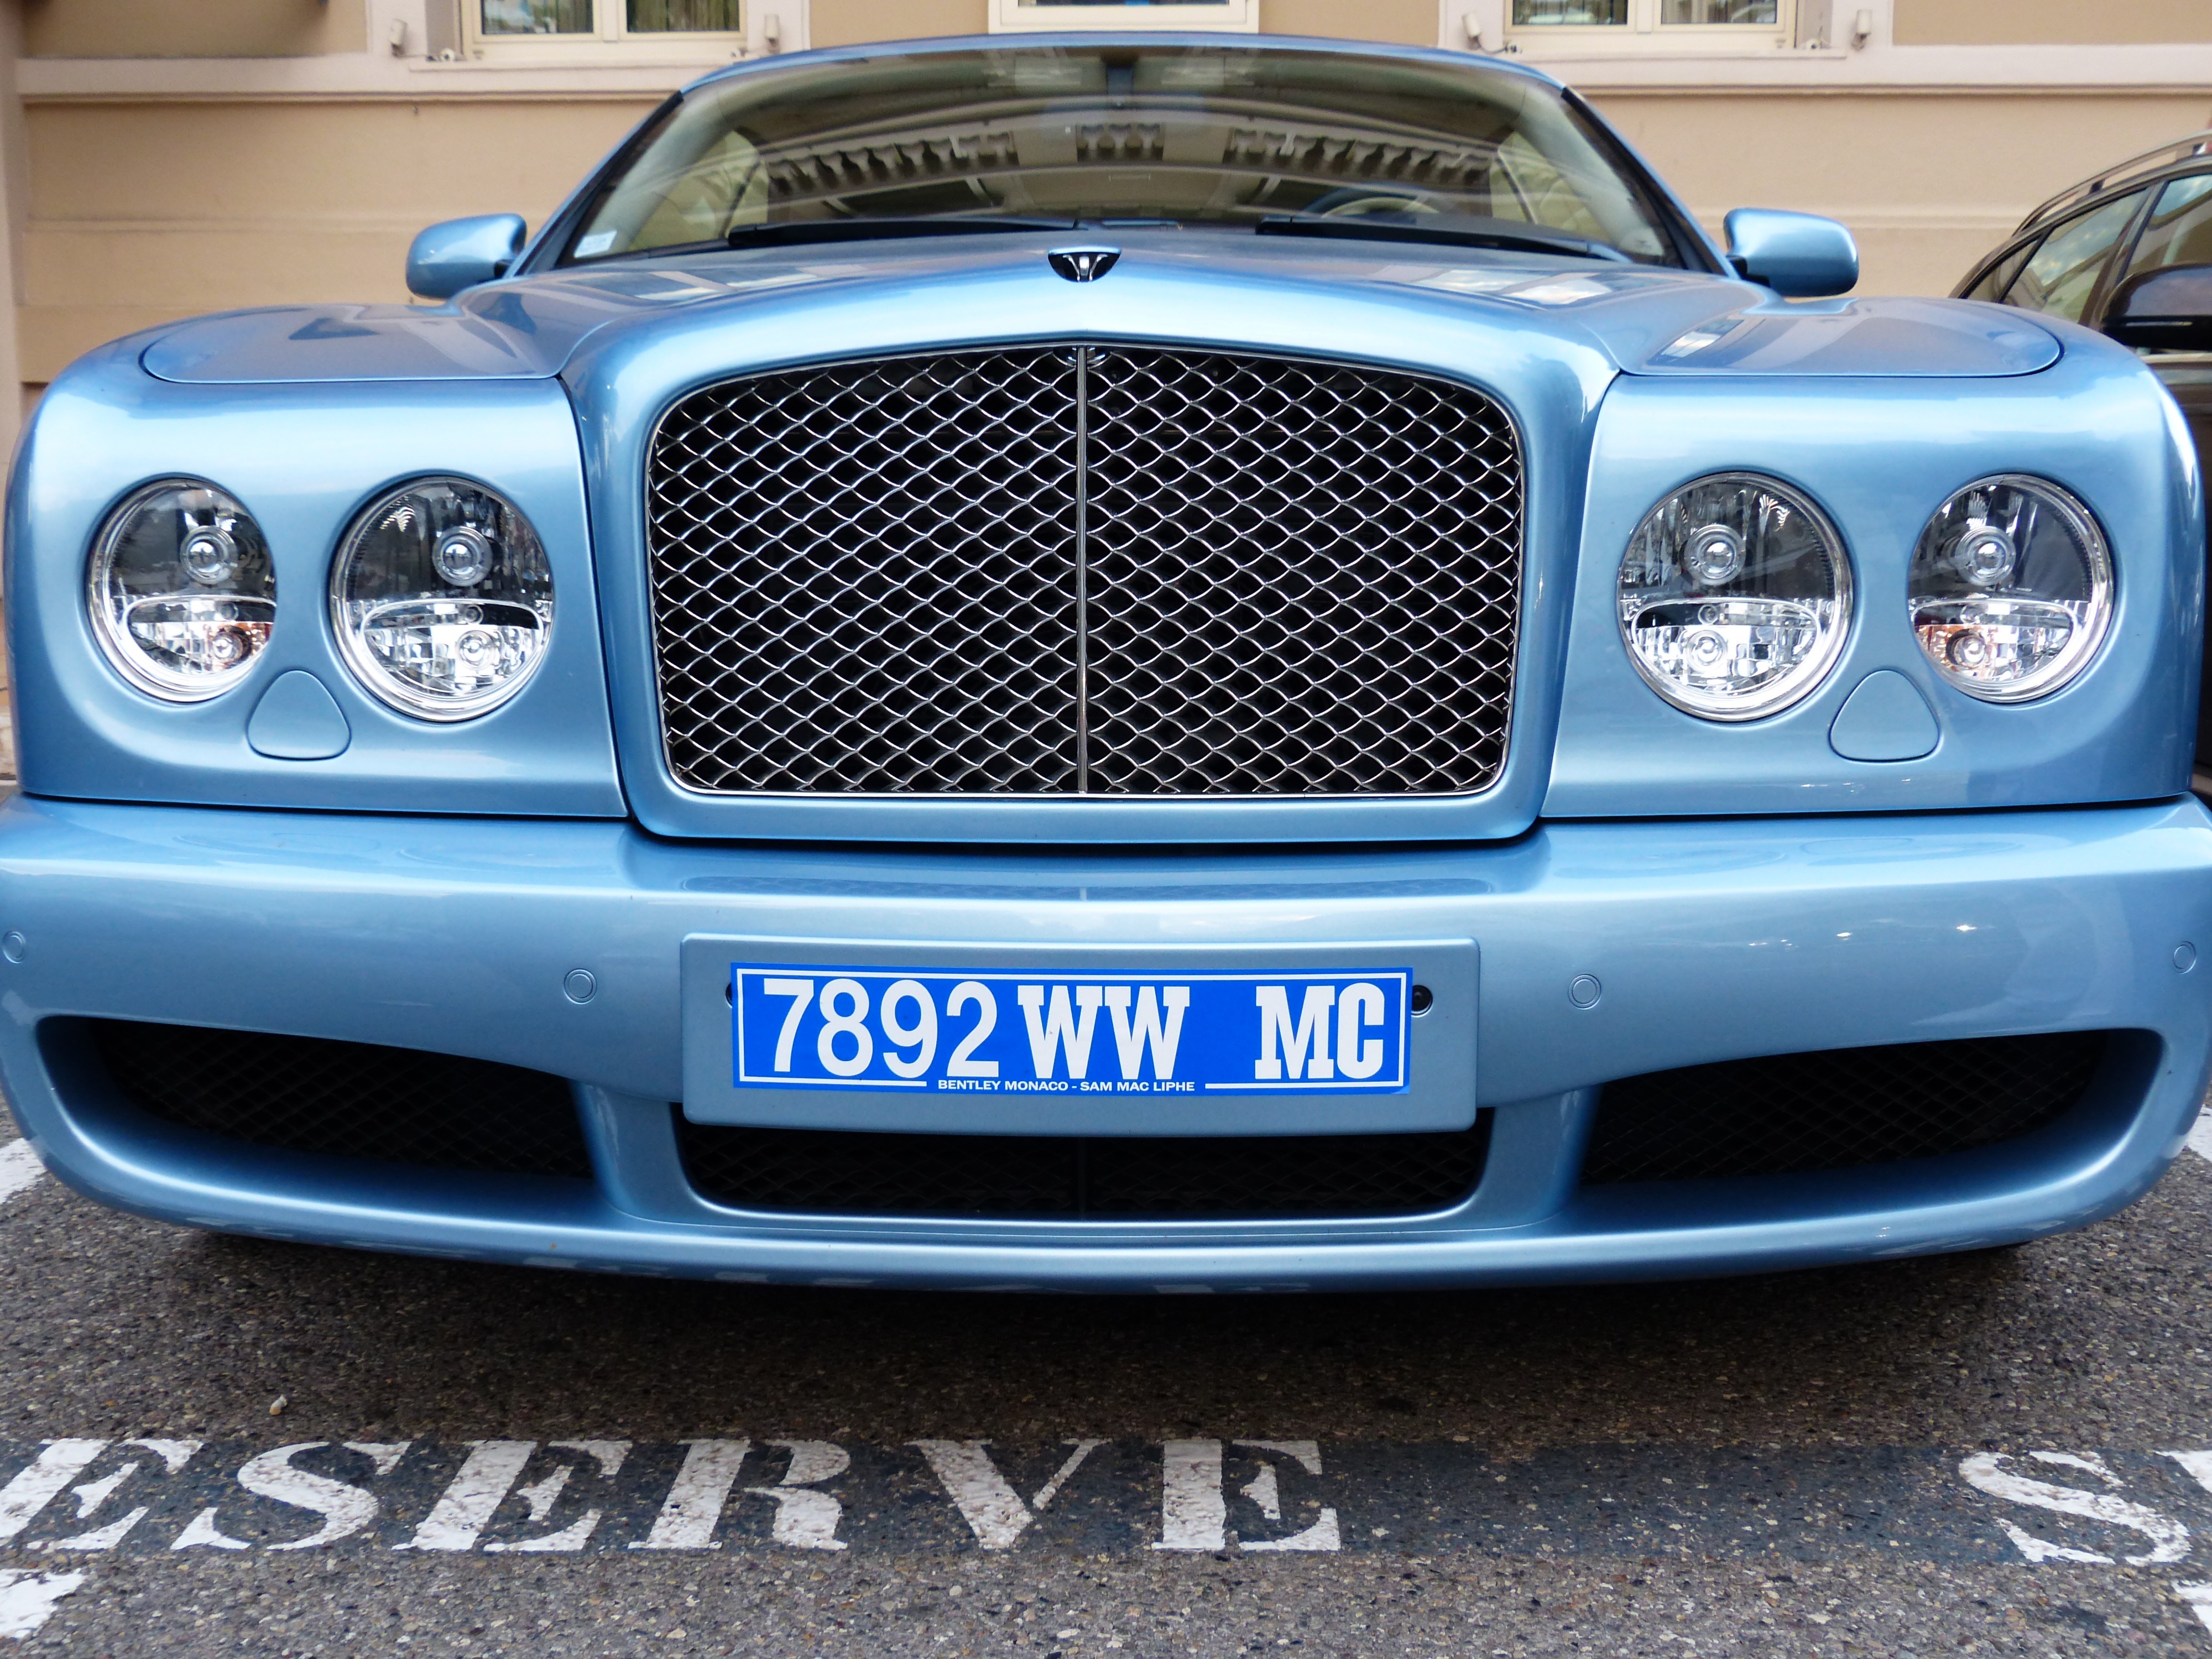
car, wheel, vehicle, auto, spotlight, grille, sports car, bumper, supercar, sedan, front, convertible, expensive, bentley, limousine, noble, metallic, nobel body, nobel, luxury car, front view, blue metallic, frontal, land vehicle, automobile make, automotive exterior, automotive design, luxury vehicle, performance car, vehicle registration plate, bentley continental gt, bentley arnage